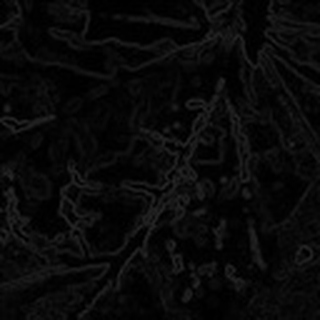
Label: cotton_bacterial_blight